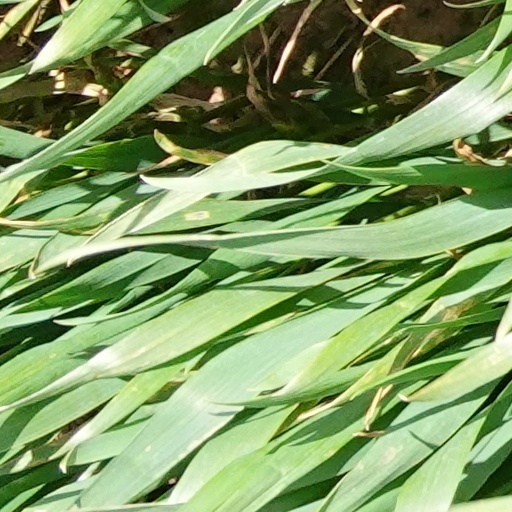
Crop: wheat